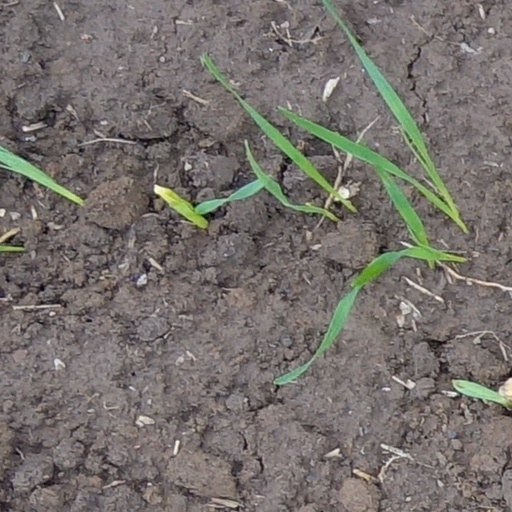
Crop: wheat